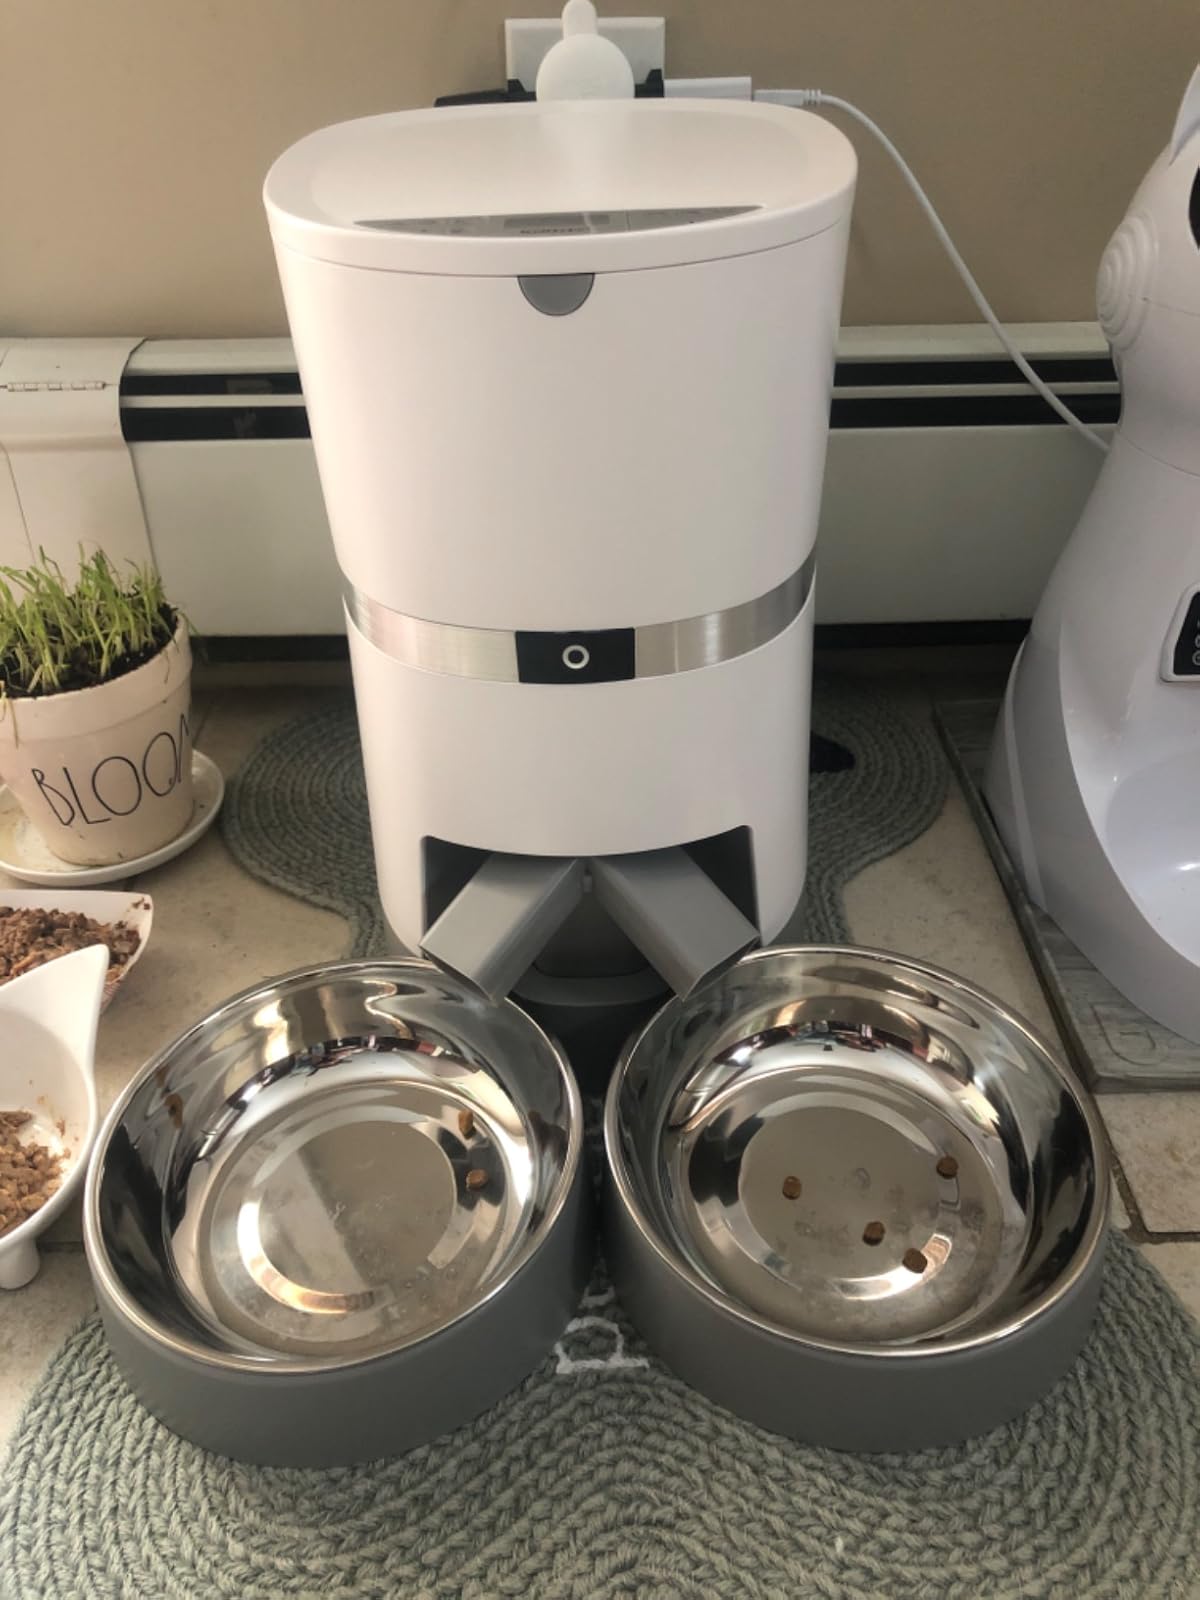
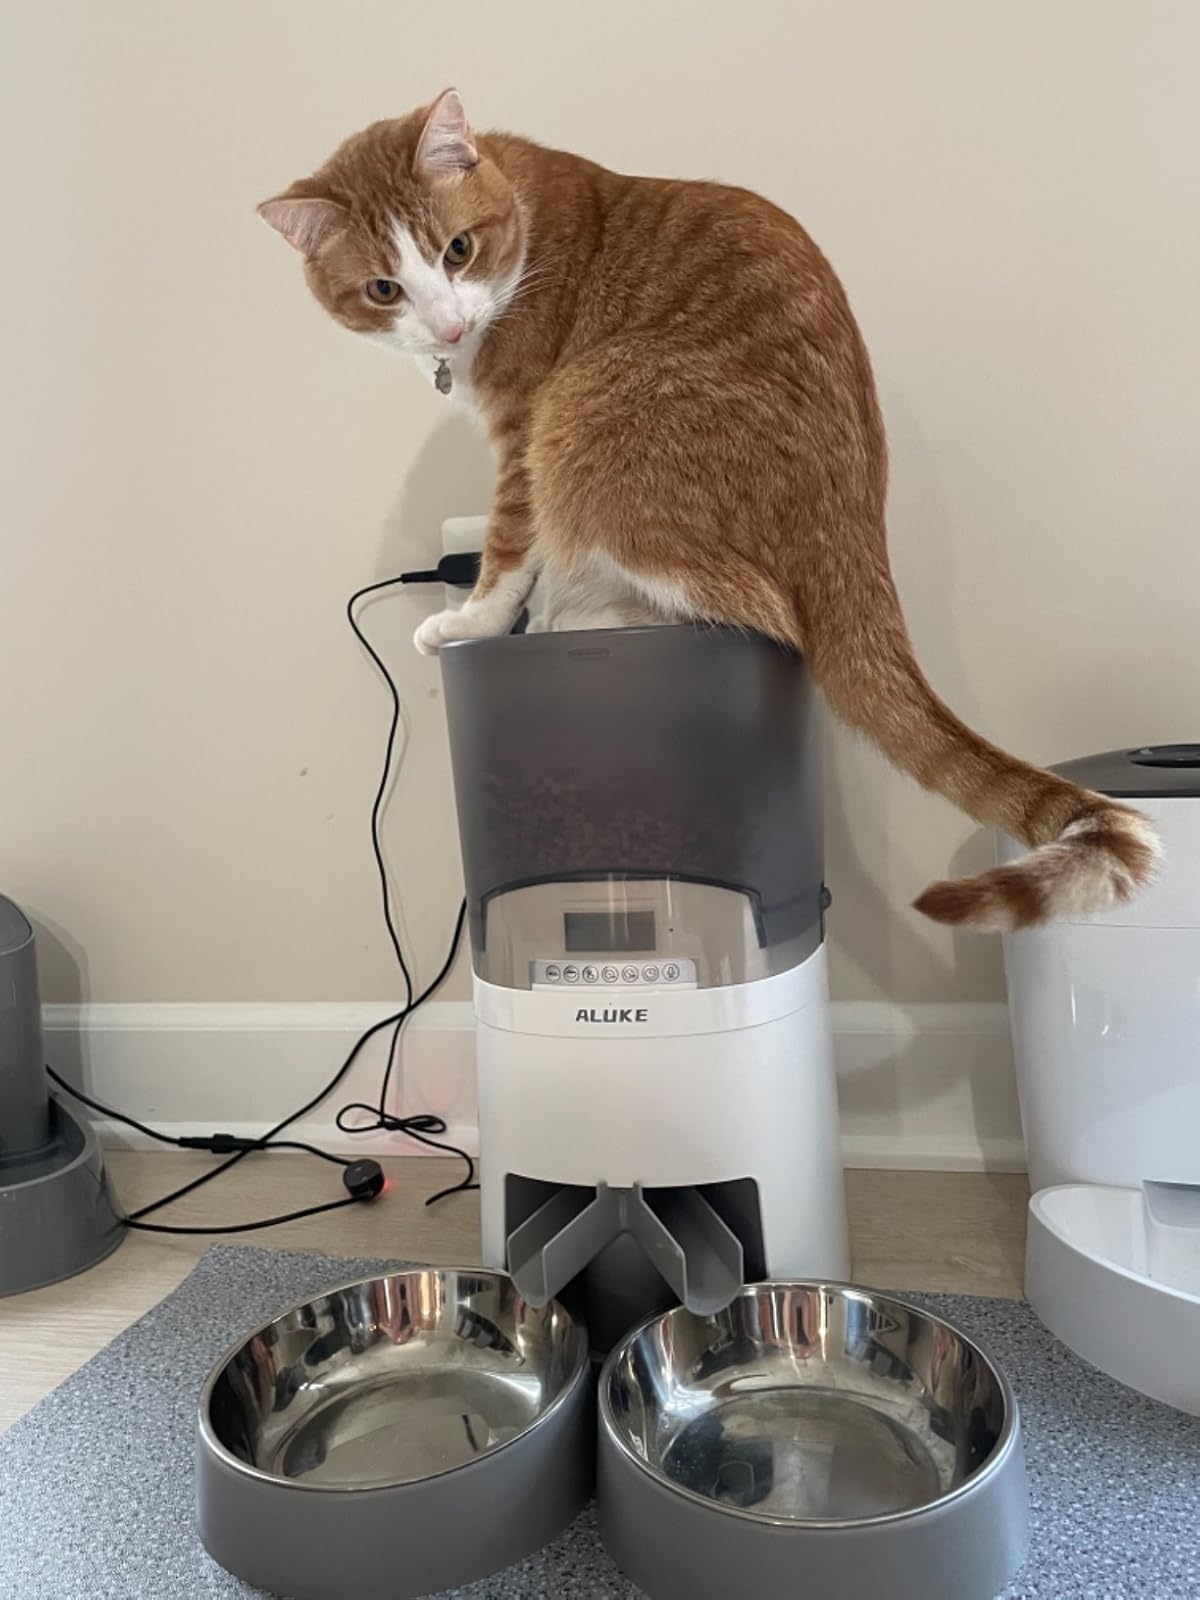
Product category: items_feeder
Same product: no